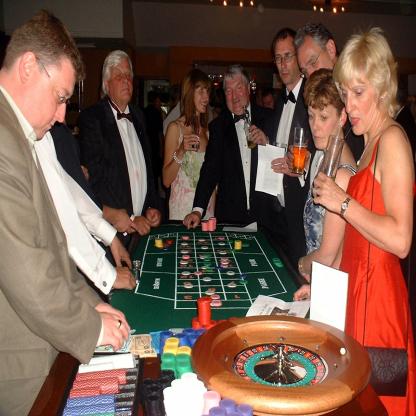
Scene: Indoor